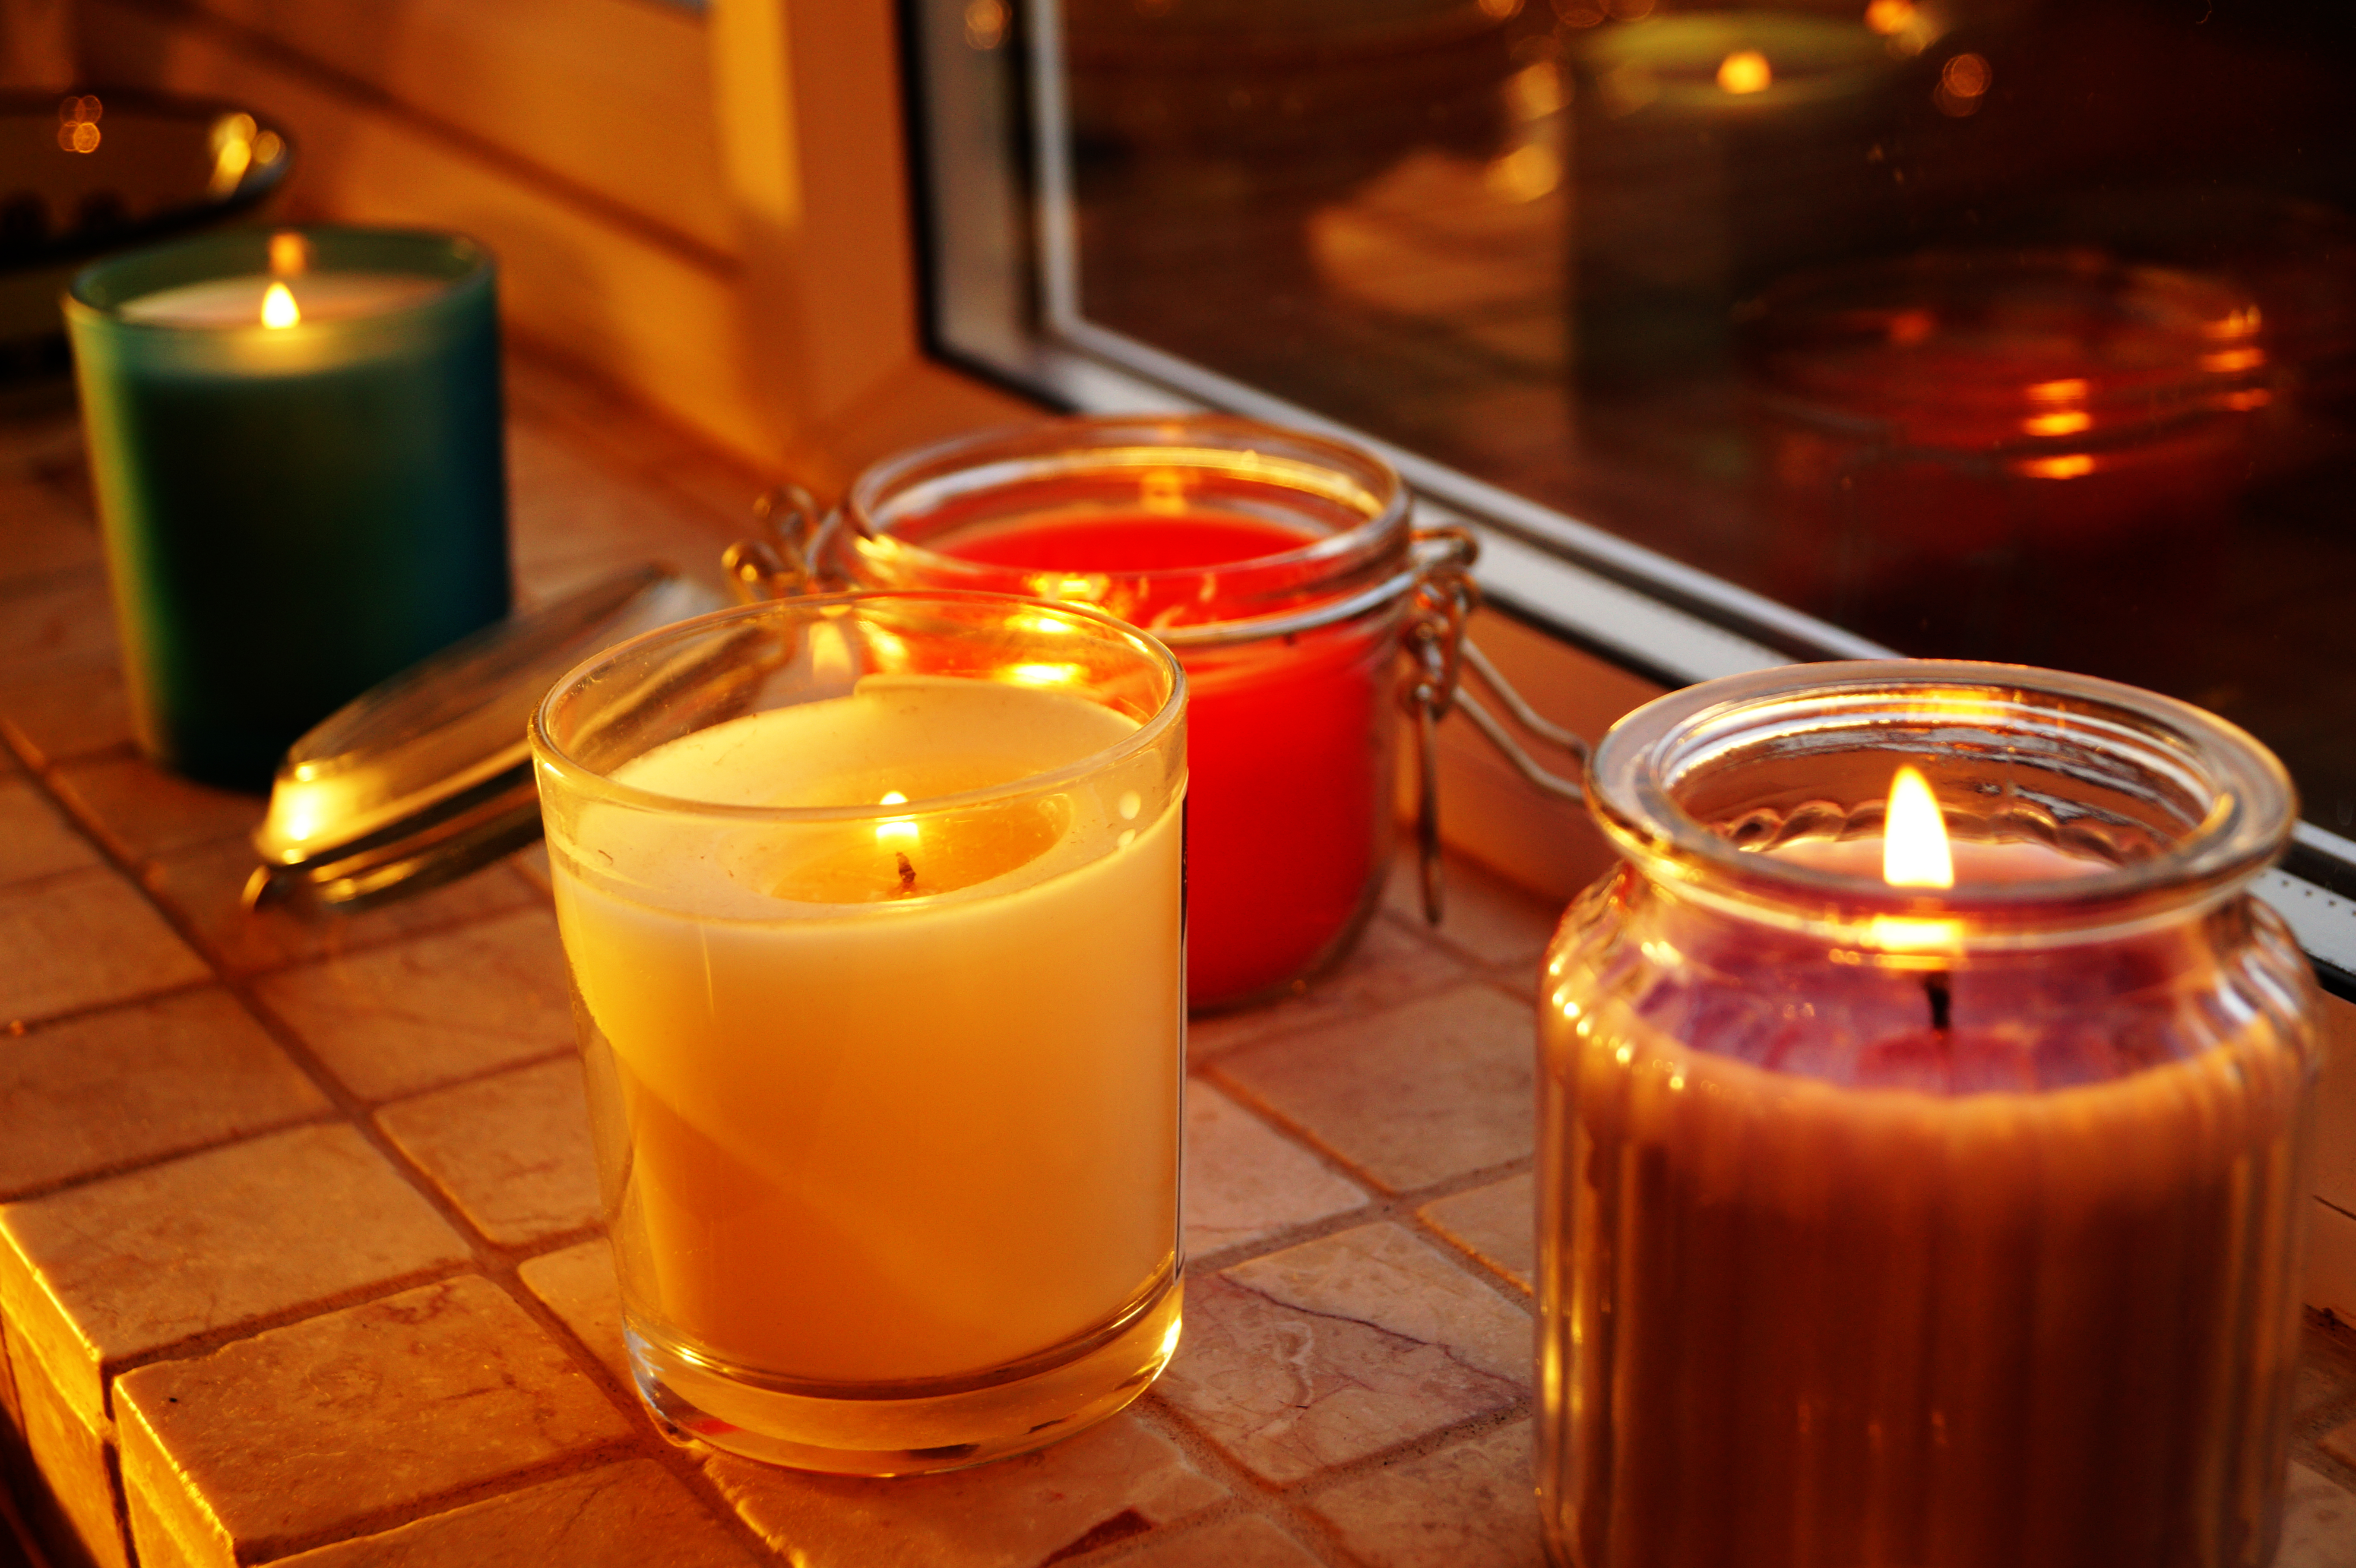
meal, candle, lighting, decor